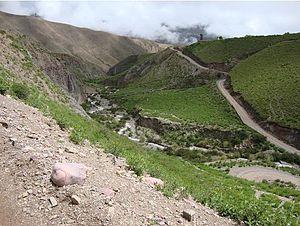
Iruya est une ville de la province de Salta, en Argentine, et le chef-lieu du département d'Iruya. Elle est située à 2 780 m d'altitude, sur les versants orientaux de la Sierra de Santa Victoria, à 225 km au nord de Salta, la capitale de la province.